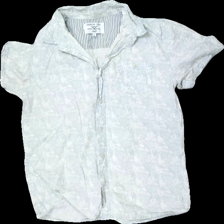
View: front
Type: Shirt
Category: Men
Brand: Not in the list
Brand text on label: denim day
Colors: Blue, White
Material: 100% Cotton
Cut: Regular
Size: L
Season: Summer
Damage: stained
Damage location: top center
Price range: <50
Recommended usage: Recycle
Description: Floral shirt